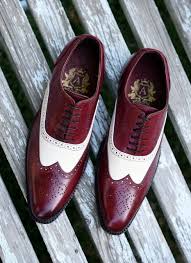
Label: Brogue